Describe the emotion expressed in this image:  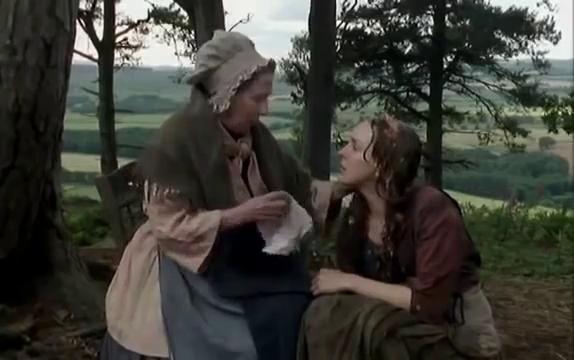
This person displays Pain, valence and arousal with low intensity.